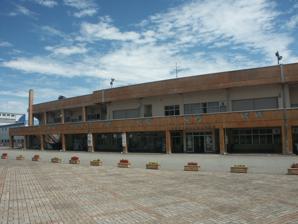
Building: Tsuruoka Stadium
Country: Japan
Year built: 1990
Tsuruoka Stadium Tsuruoka Stadium Location within Tsuruoka, Yamagata Show map of Tsuruoka, Yamagata Tsuruoka Stadium Tsuruoka Stadium (Yamagata Prefecture) Show map of Yamagata Prefecture Tsuruoka Stadium Tsuruoka Stadium (Tohoku, Japan) Show map of Tohoku, Japan Tsuruoka Stadium Tsuruoka Stadium (Japan) Show map of Japan Location Tsuruoka, Yamagata , Japan Owner Tsuruoka City Capacity 7,000 Opened 1990 Tenants NEC Yamagata SC Montedio Yamagata Oyama SC Mikawa SC Tsuruoka Stadium ( 鶴岡市小真木原陸上競技場 ) is an athletic stadium in Tsuruoka, Yamagata , Japan . It is a part of Komagihara Park , and served as a home venue for NEC Yamagata SC . Satellite view in 2013 v t e Montedio Yamagata Club Players History All articles Stadium ND Soft Stadium Yamagata Seasons 1999 2000 2001 2002 2003 2004 2005 2006 2007 2008 2009 2010 2011 2012 2013 2014 2015 2016 2017 2018 2019 2020 2021 2022 2023 Notable matches 2014 Emperor's Cup Final 2014 J. League Division 2 Playoff Final Former stadiums Tsuruoka Stadium Akagawa ground Yamagata Municipal Stadium Akanegaoka Athletic Field Rivalries Tohoku derby Michinoku derby Tenchijin derby Ōu Honsen Battle of Ōshū v t e Lists of football stadiums in Asia Sovereign states Afghanistan Armenia Azerbaijan Bahrain Bangladesh Bhutan Brunei Cambodia China Cyprus East Timor (Timor-Leste) Egypt Georgia India Indonesia Iran Iraq Israel Japan Jordan Kazakhstan North Korea South Korea Kuwait Kyrgyzstan Laos Lebanon Malaysia Maldives Mongolia Myanmar Nepal Oman Pakistan Philippines Qatar Russia Saudi Arabia Singapore Sri Lanka Syria Tajikistan Thailand Turkey Turkmenistan United Arab Emirates Uzbekistan Vietnam Yemen States with limited recognition Abkhazia Northern Cyprus Palestine South Ossetia Taiwan Dependencies and other territories British Indian Ocean Territory Christmas Island Cocos (Keeling) Islands Hong Kong Macau Category Asia portal External links [1] 38°42′49″N 139°48′54″E / 38.71361°N 139.81500°E / 38.71361; 139.81500 This article about a sports venue in Japan is a stub . You can help Wikipedia by expanding it . v t e